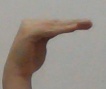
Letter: haa